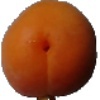
Label: Apricot 1